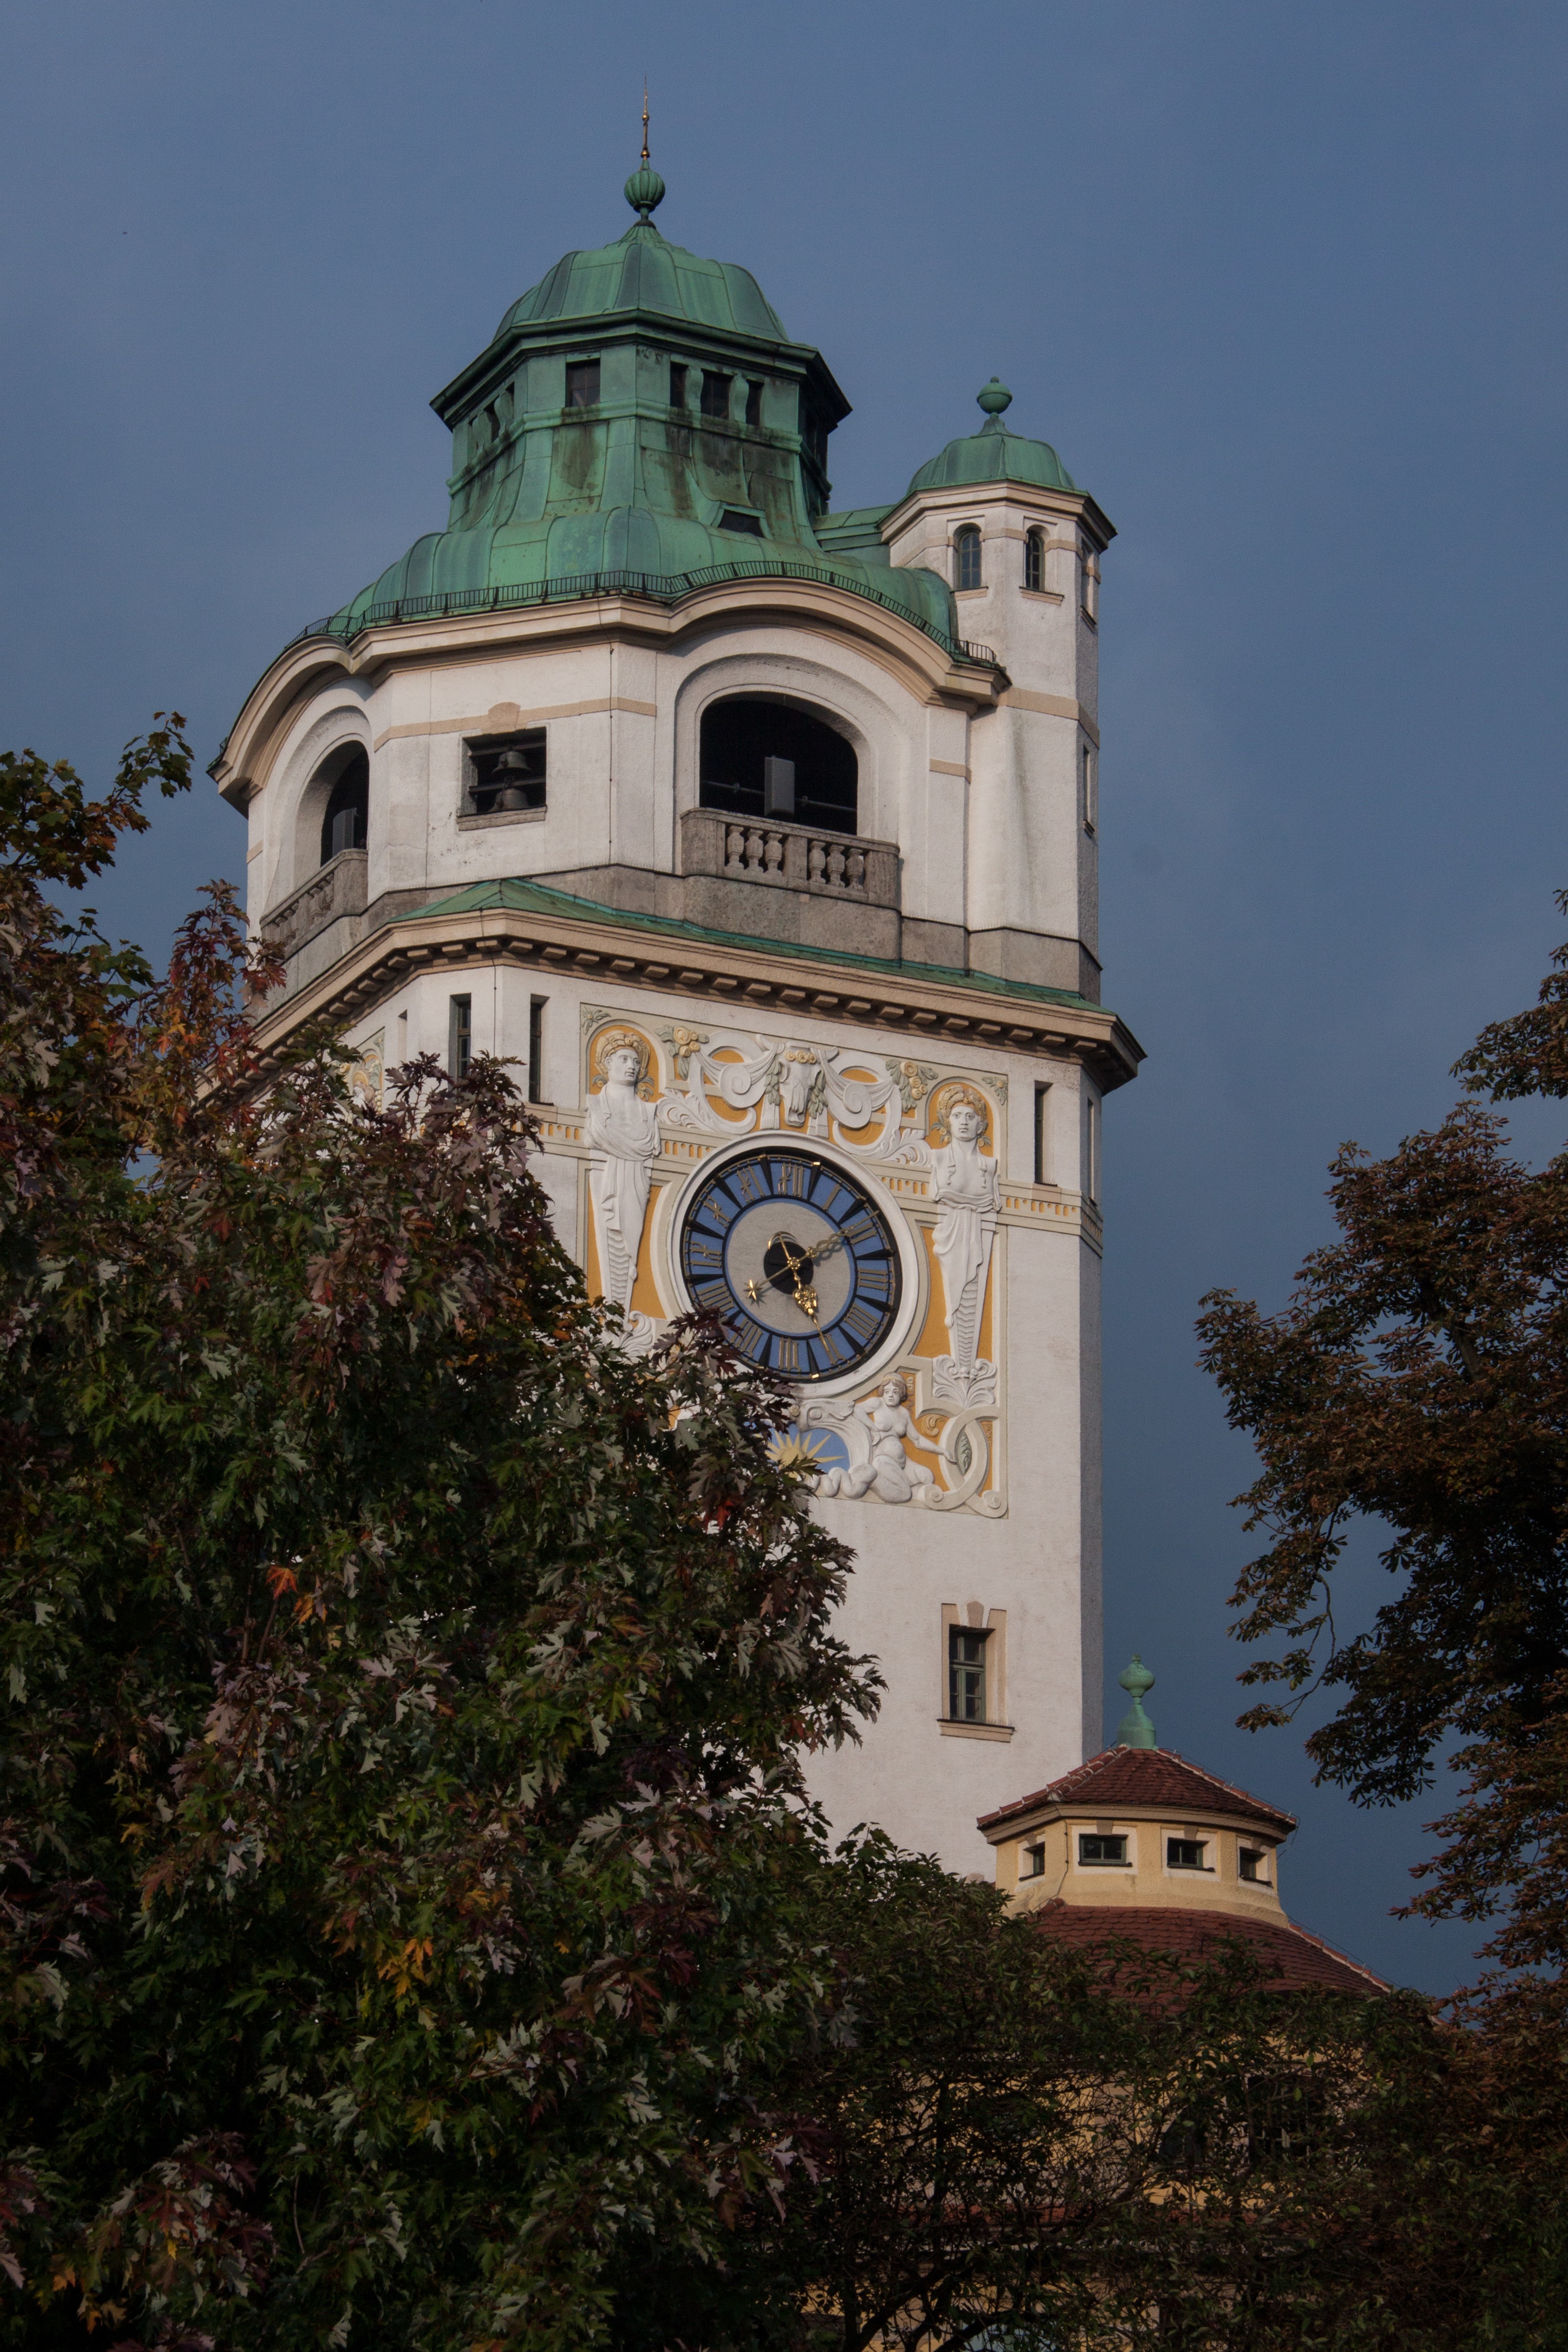
architecture, town, building, tower, autumn, landmark, church, place of worship, clock tower, bell tower, steeple, monastery, art nouveau, munich, indoor swimming pool, constant, water pressure, neo baroque, mullerian volksbad, reserve water, carl hocheder